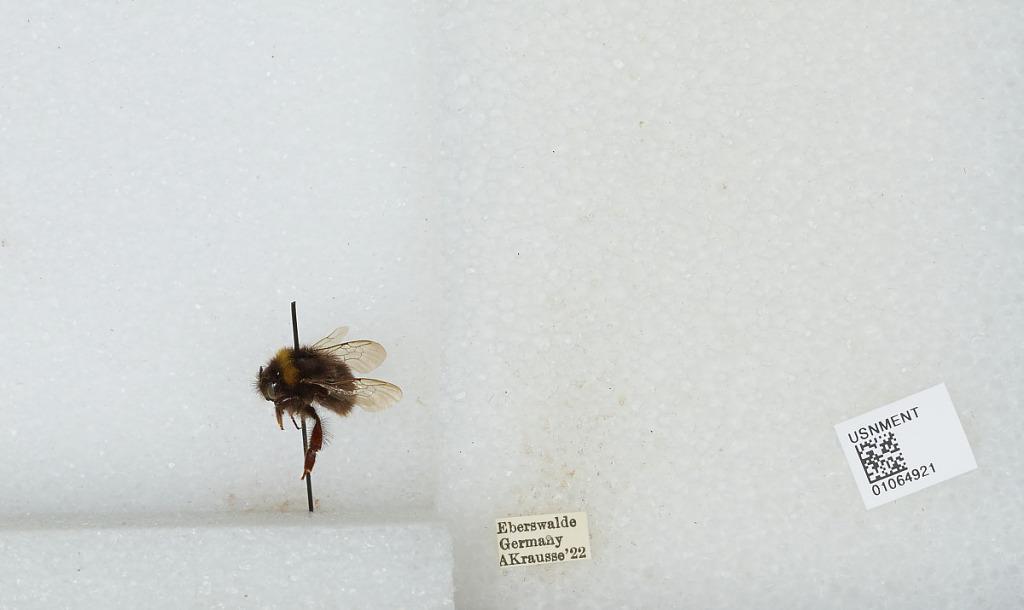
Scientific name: Bombus sp.
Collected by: A. Krausse
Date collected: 1922--
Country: Germany
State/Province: Brandenburg
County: Barnim
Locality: Eberswalde
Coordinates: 52.8356, 13.8182